Maraapunisaurus

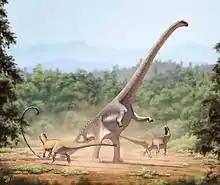
Restoration of an "Allosaurus" pair attacking "Barosaurus" in the Morrison Formation environment

Throughout their evolutionary history, sauropod dinosaurs were found primarily in semi-arid, seasonally dry environments, with a corresponding seasonal drop in the quality of food during the dry season. The environment of "Maraapunisaurus" was essentially a savanna, similar to the arid environments in which modern giant herbivores are found, supporting the idea that poor-quality food in an arid environment promotes the evolution of giant herbivores. Carpenter argued that other benefits of large size, such as relative immunity from predators, lower energy expenditure, and longer life span, are probably secondary advantages.